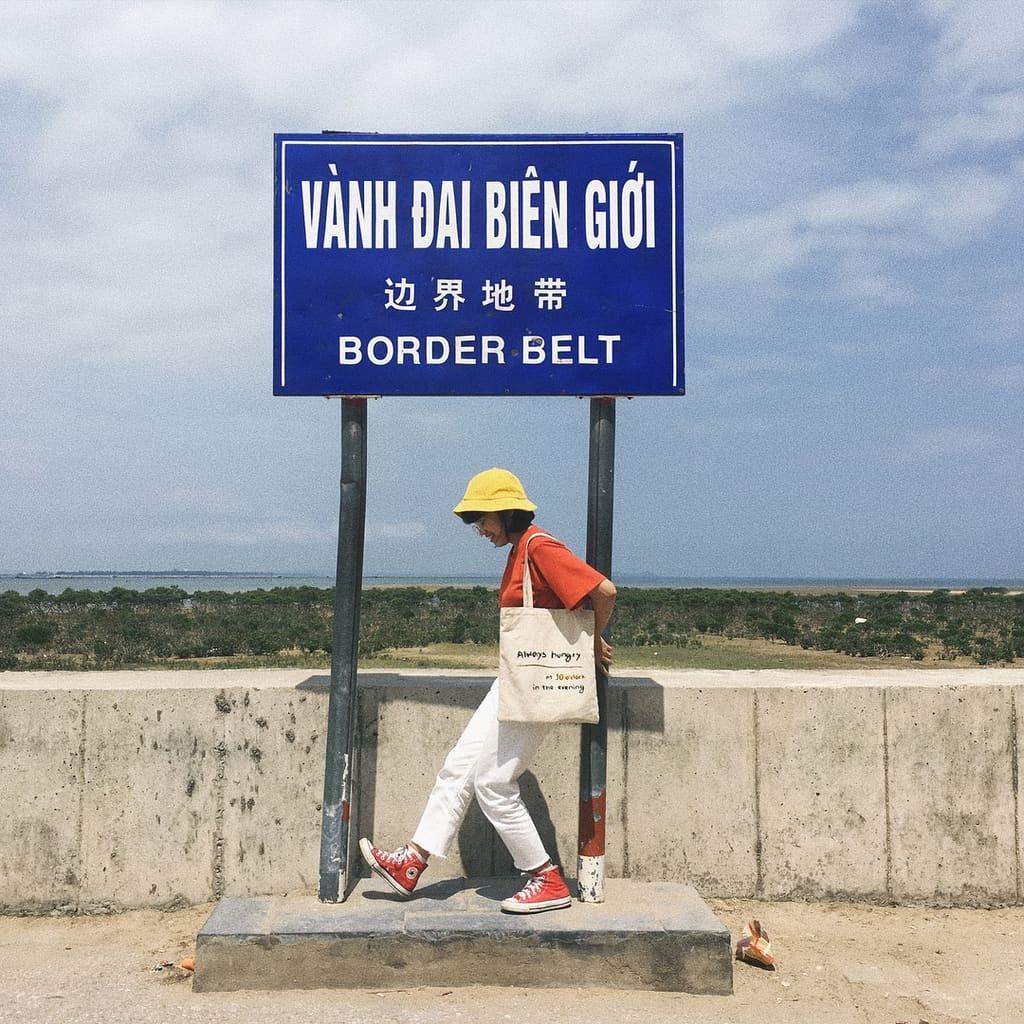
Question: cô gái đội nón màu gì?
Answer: màu vàng